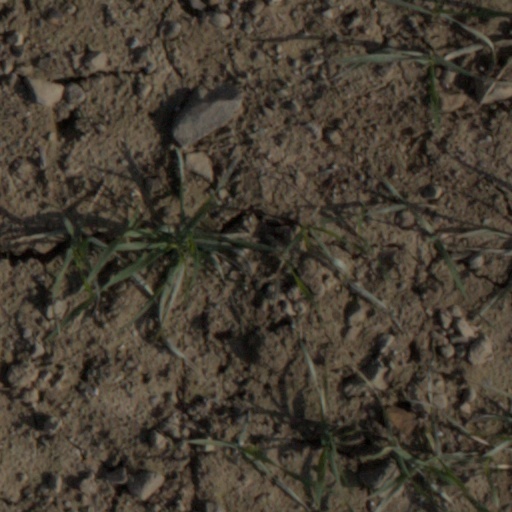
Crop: wheat